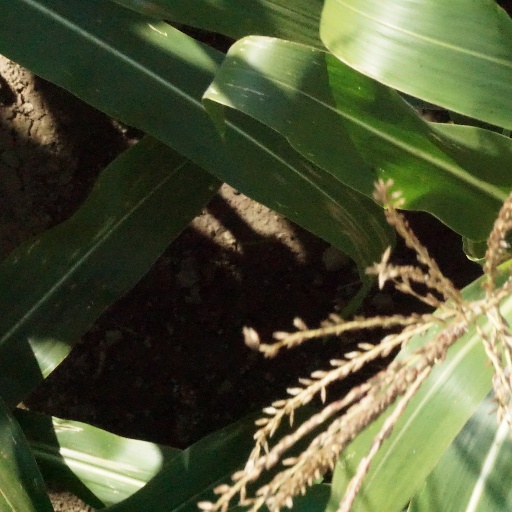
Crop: maize; corn